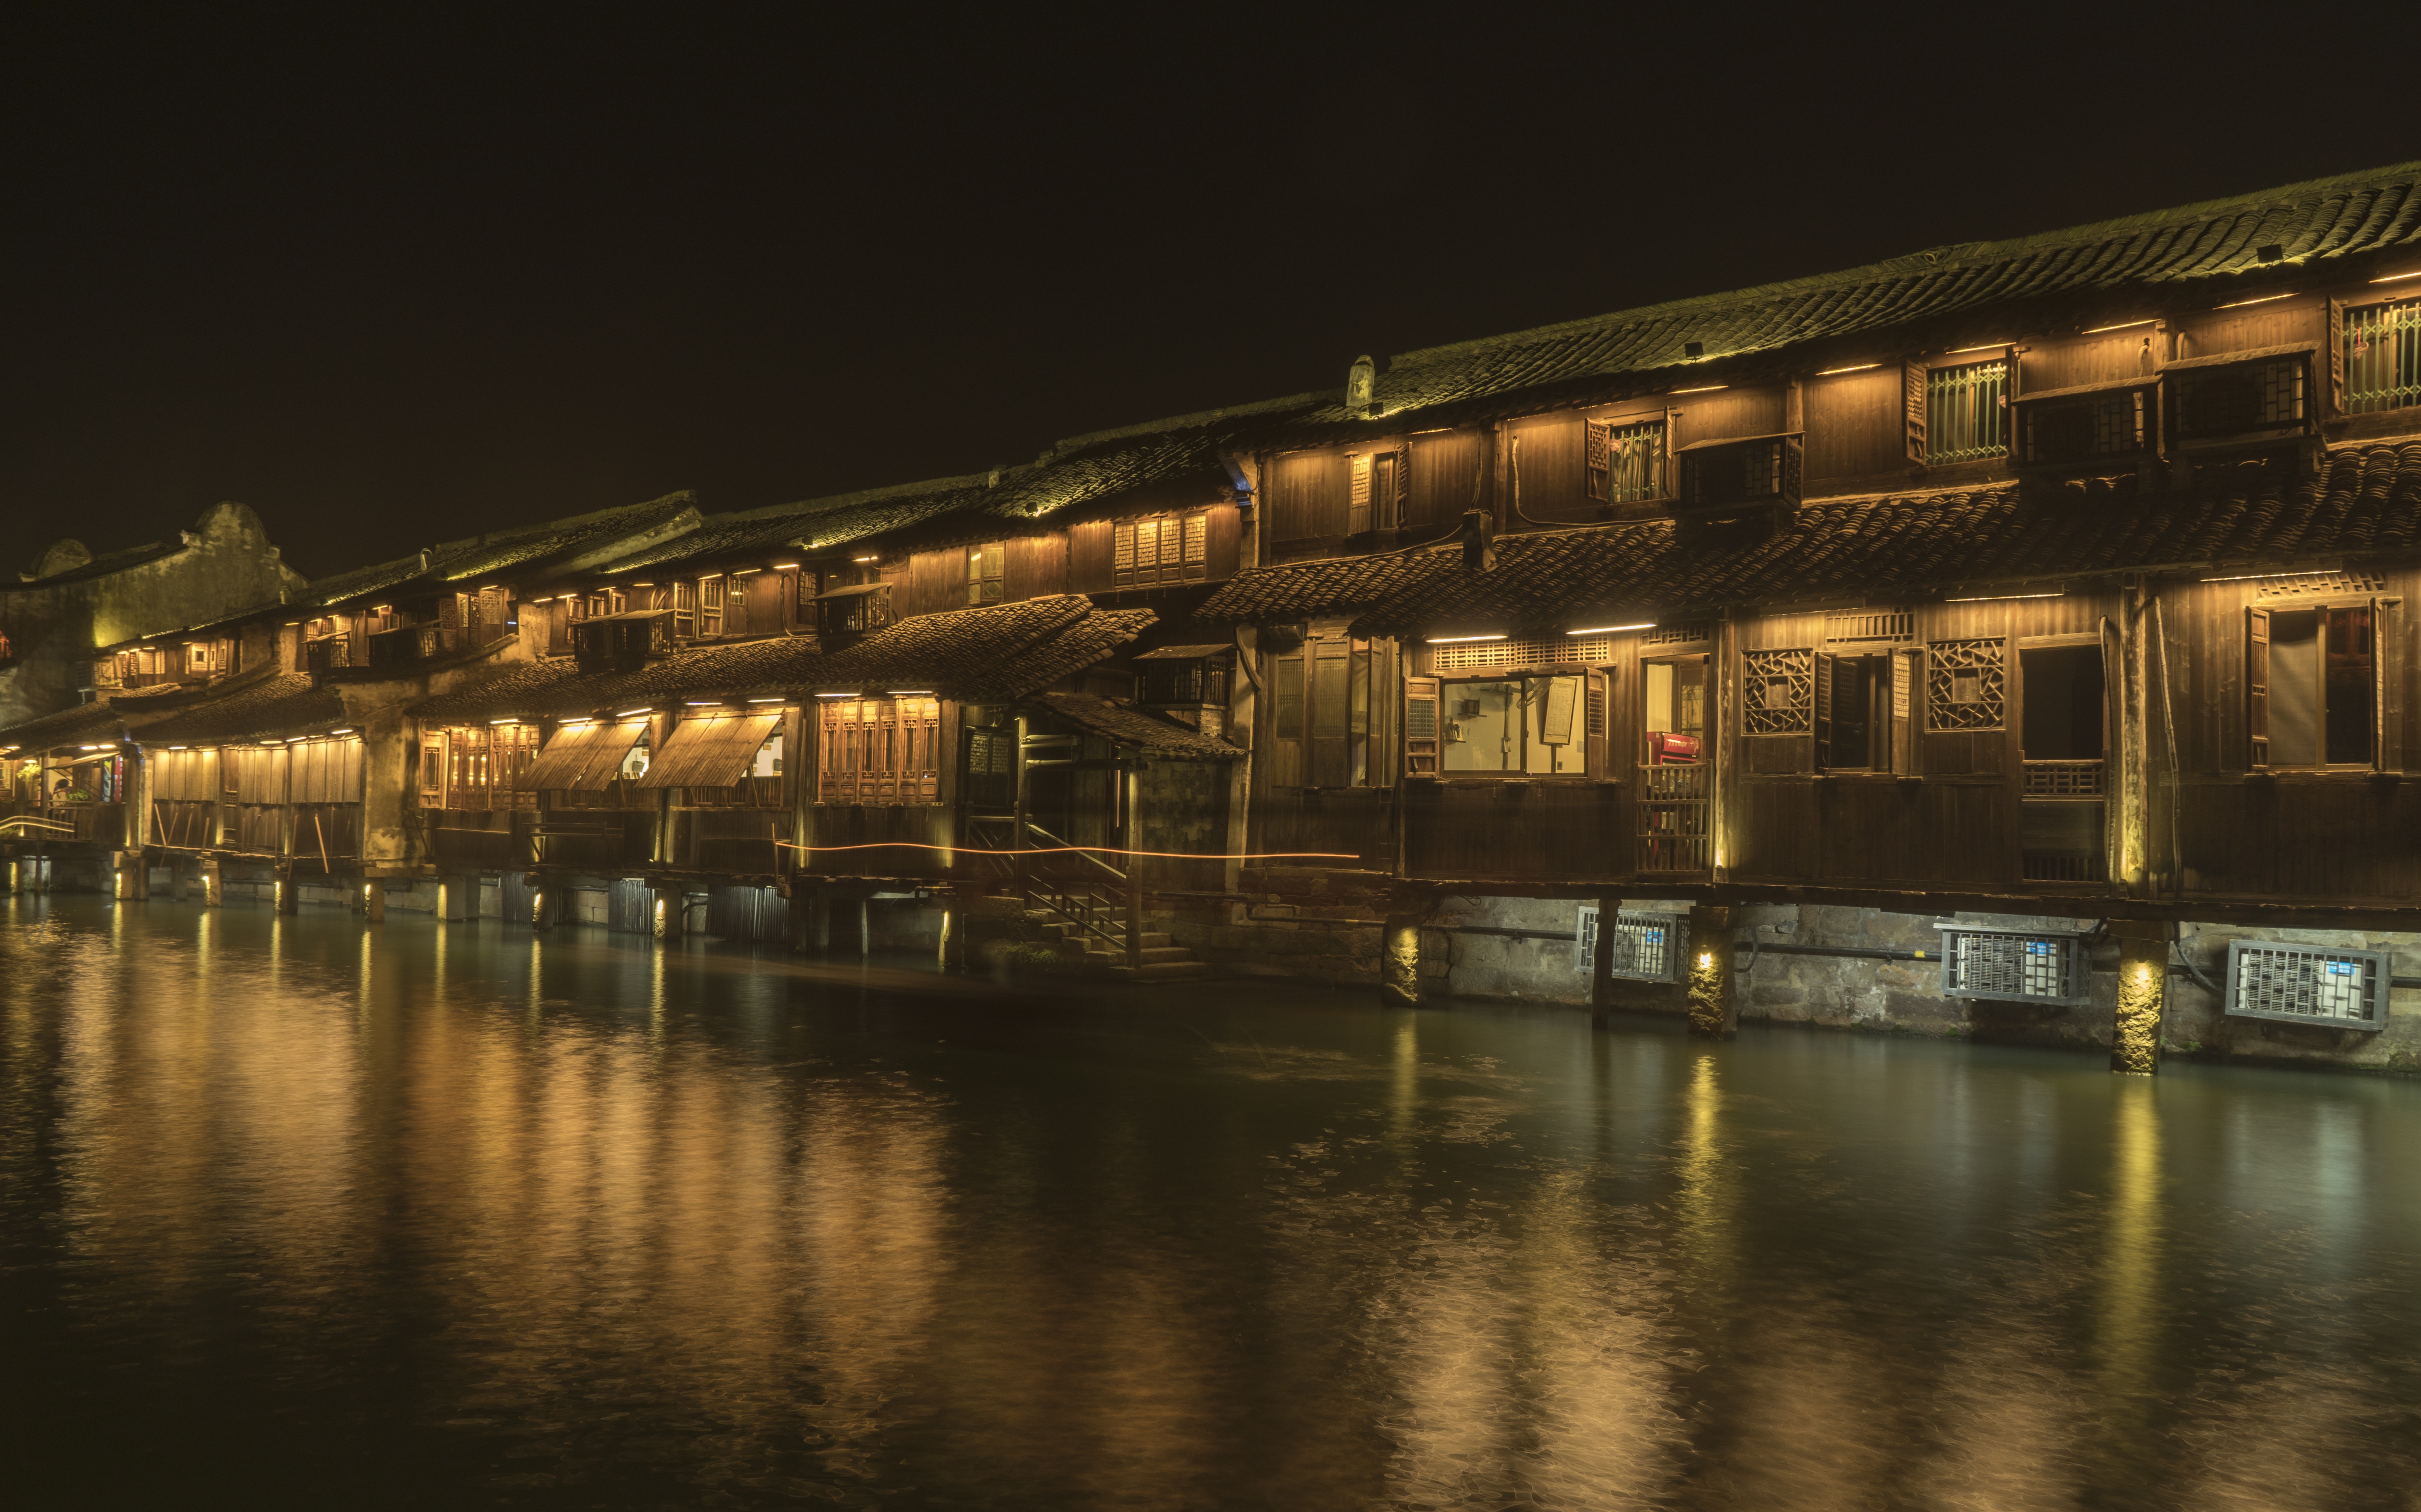
landscape, water, light, architecture, night, sunlight, morning, town, building, old, cityscape, travel, dusk, evening, reflection, landmark, darkness, historic, tourism, waterway, old town, culture, history, historical, china, urban area